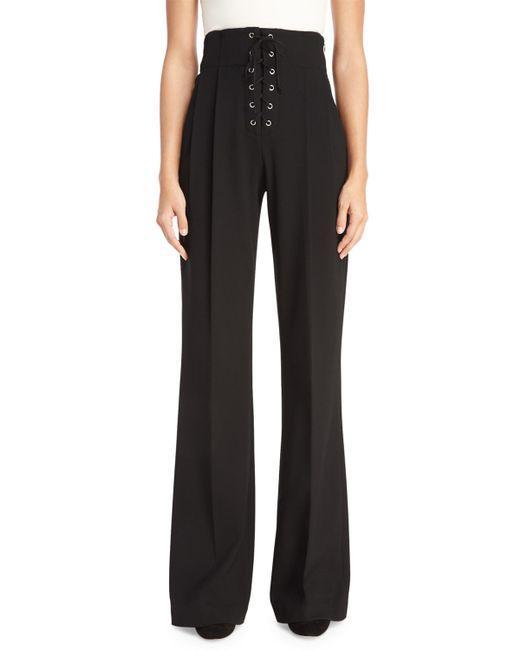
schwarze, gerade geschnittene, weite Hose mit hoher Taille